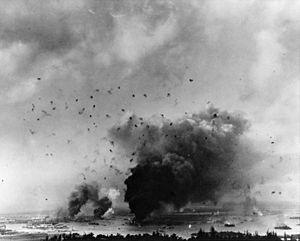
L’attaque de Pearl Harbor est une attaque surprise menée par les forces aéronavales japonaises le 7 décembre 1941 contre la base navale américaine de Pearl Harbor située sur l’île d’Oahu, dans le territoire américain d’Hawaï. Autorisée par l'empereur du Japon Hirohito, elle vise à détruire la flotte du Pacifique de l’United States Navy. Cette attaque provoque l'entrée des États-Unis dans le conflit mondial.